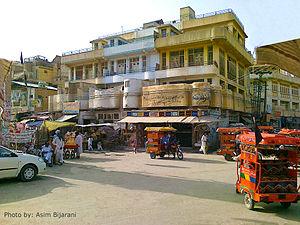
Le district de Shikarpur ou Shikarpoor est une subdivision administrative du nord de la province du Sind au Pakistan. Il est constitué autour de sa capitale Shikarpur et est un lieu historique important.
Les villes du Pakistan regroupent au total environ 76 millions d'habitants en 2017, soit 36 % de la population de ce pays d'Asie du Sud selon le Bureau pakistanais des statistiques. Dix d'entre elles dépassent le million d'habitants, et la plus grande, Karachi, est l'une des plus grandes mégapoles du monde, avec près de quinze millions d'habitants. En dehors de celle-ci, la majorité des grandes villes se situent dans le nord de la province du Pendjab, partie la plus urbanisée du pays.
Shikarpur est une ville pakistanaise située dans la province du Sind. Elle est la capitale du district de Shikarpur.